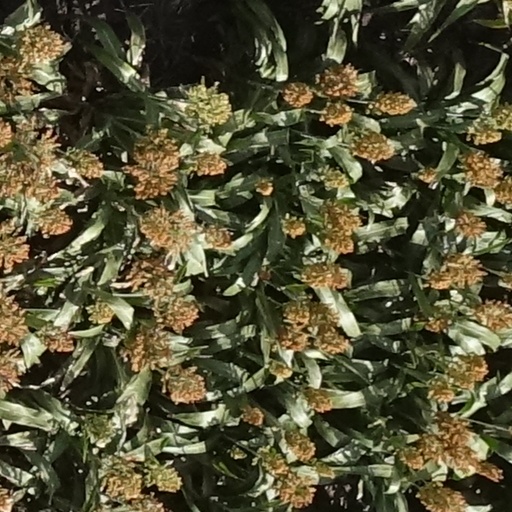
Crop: sorghum